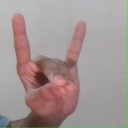
अक्षर: श